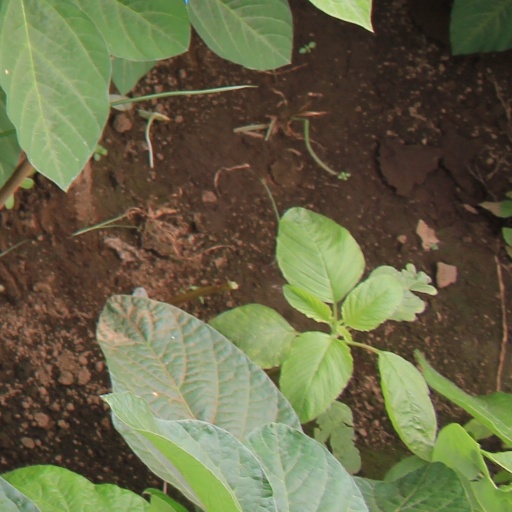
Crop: soybean